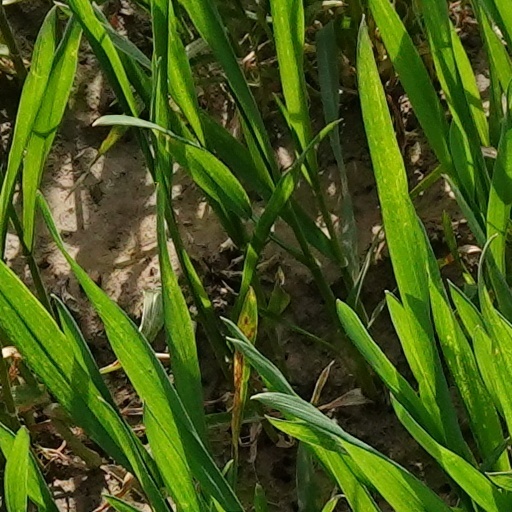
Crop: wheat